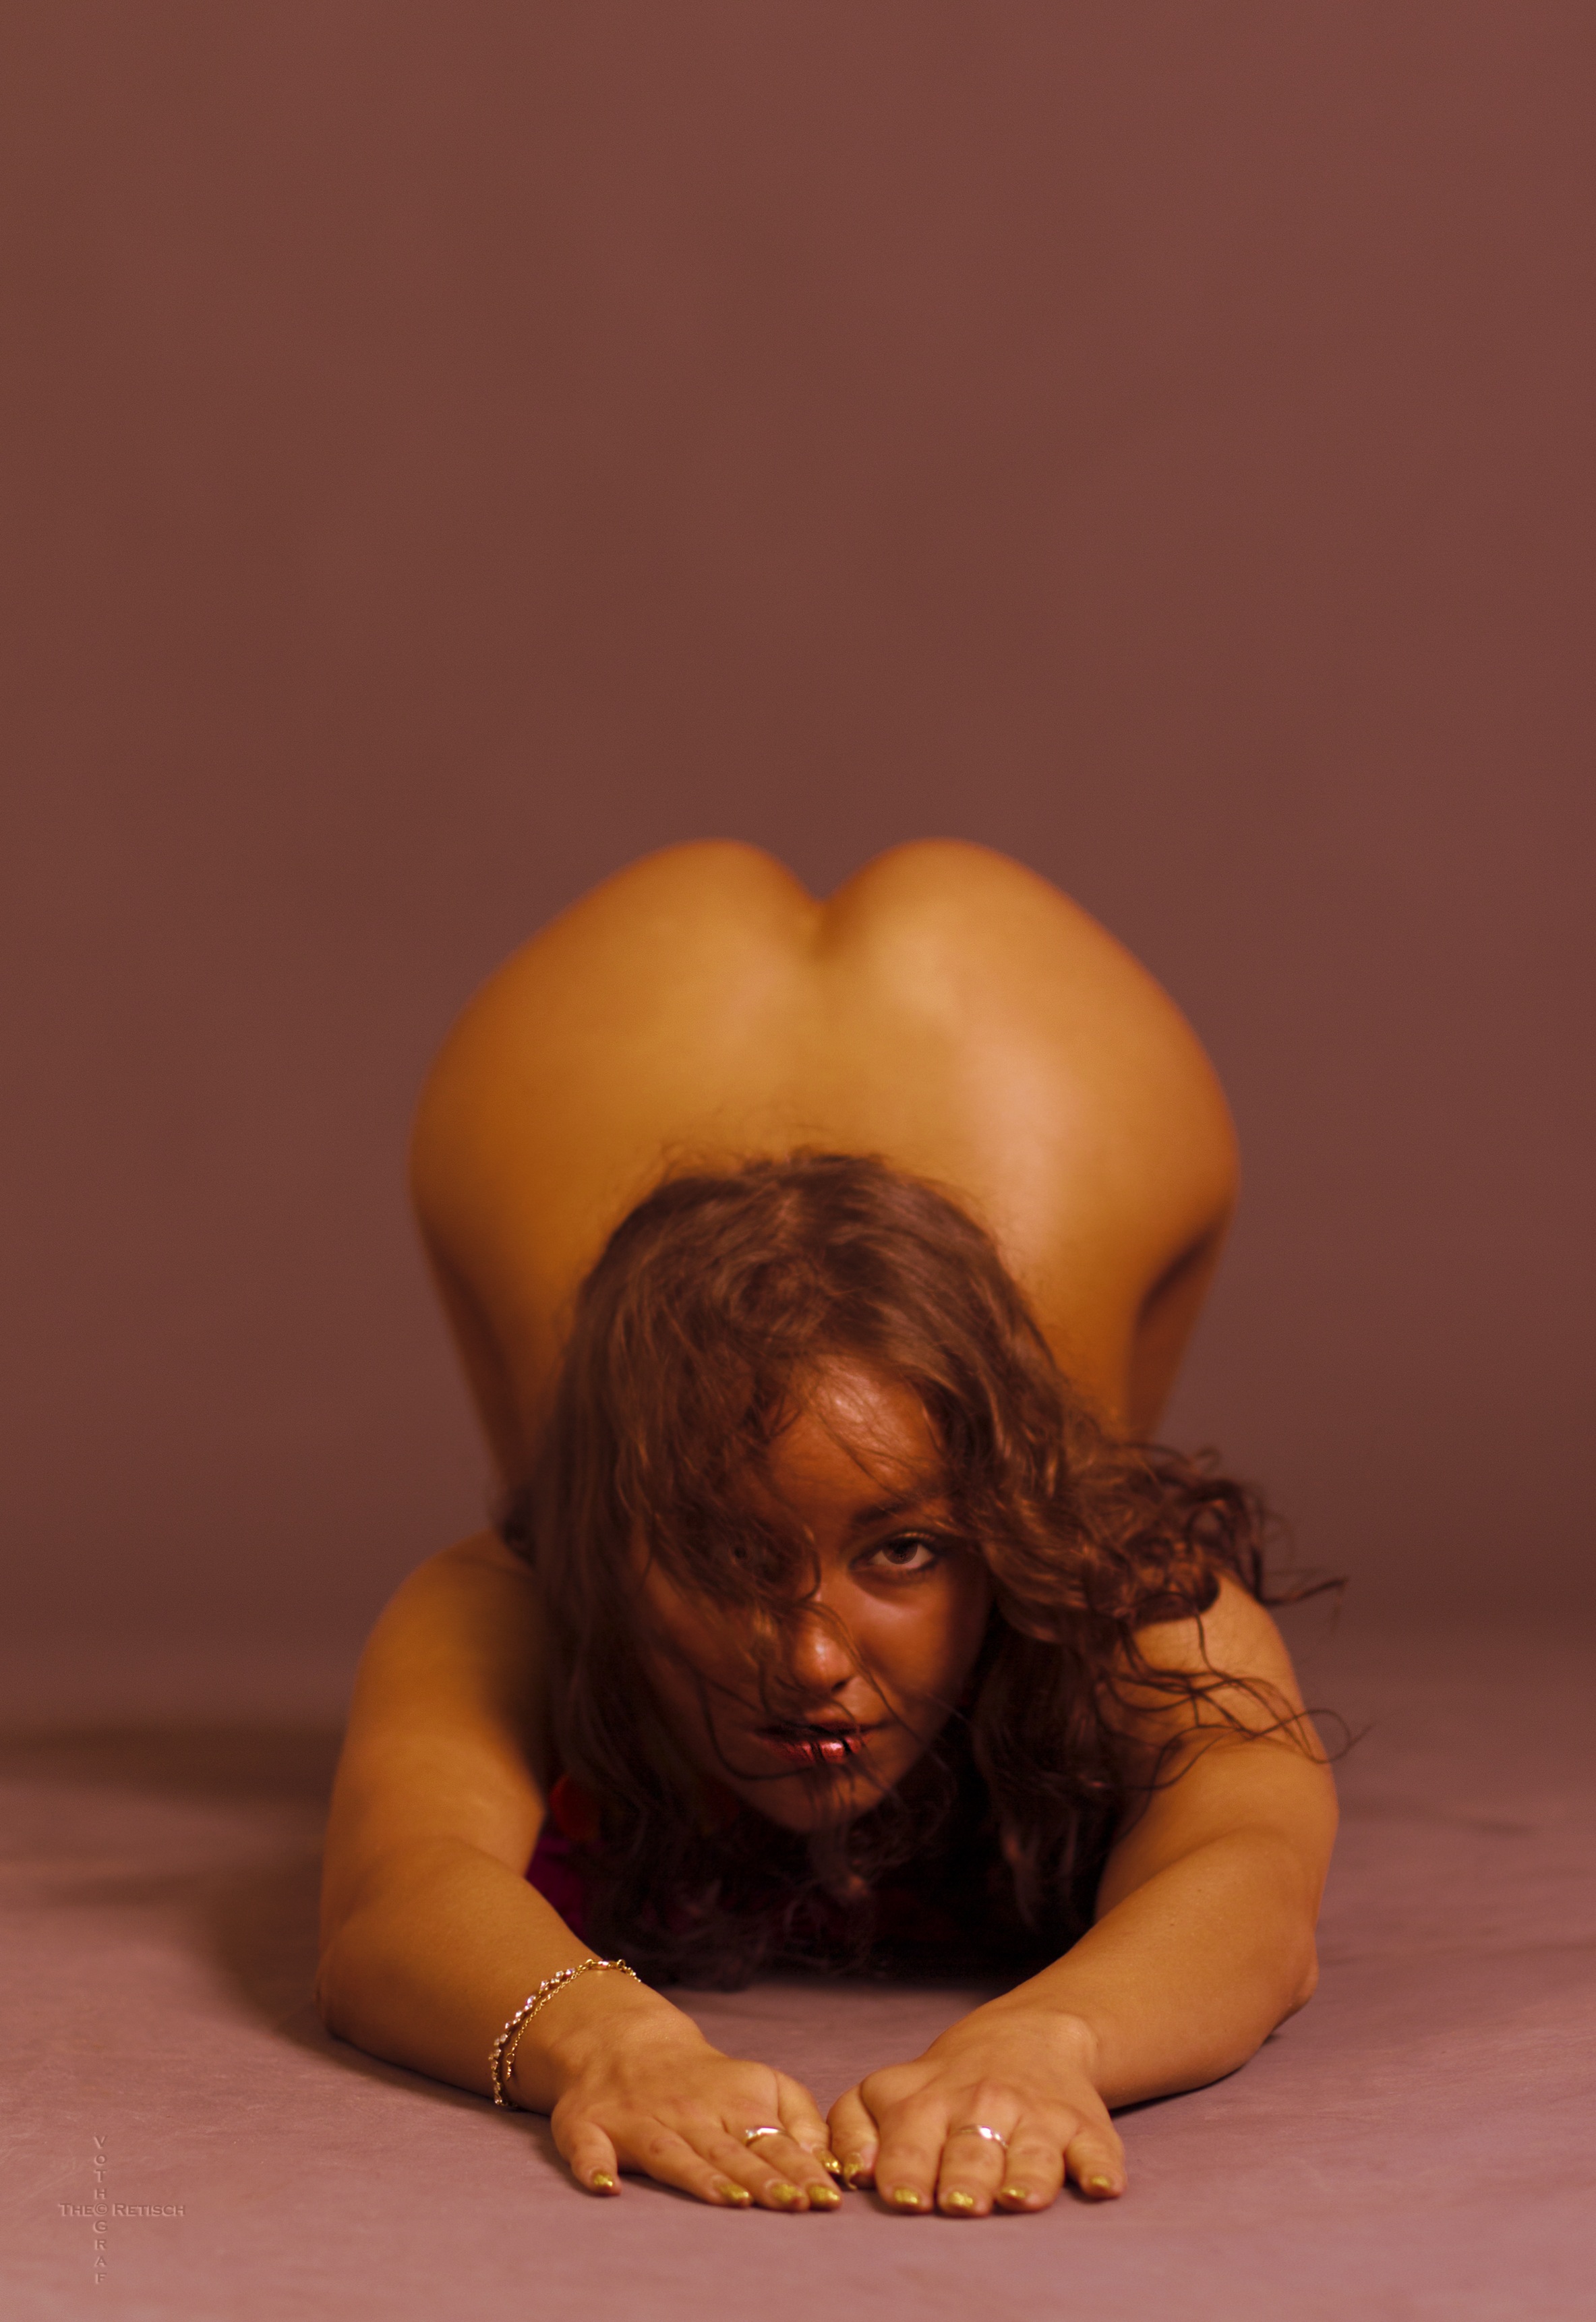
hand, girl, woman, photography, female, statue, sitting, long hair, sculpture, figurine, skin, beauty, sexy, po, act, erotic, butt, photo shoot, rump, sense, nudes, human positions, art model, no porn, no use for porn